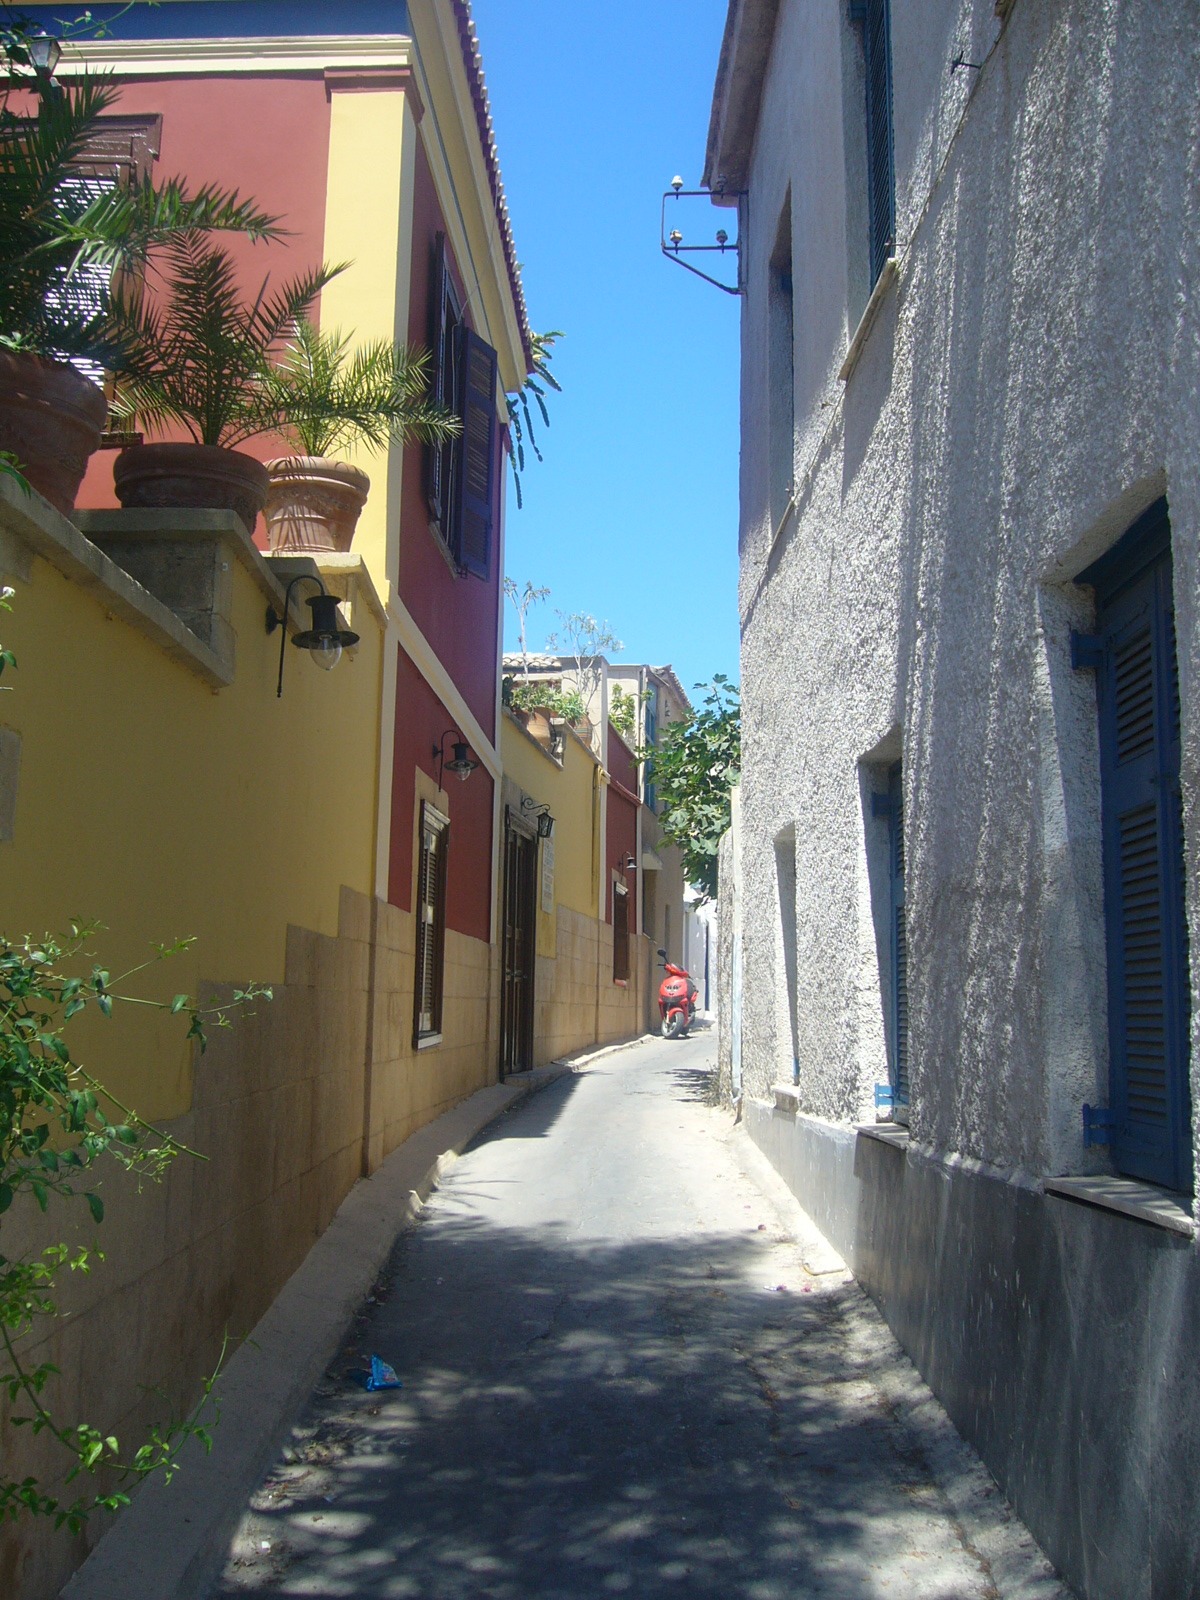
road, street, house, town, building, alley, wall, summer, village, facade, lane, waterway, infrastructure, engine, greece, neighbourhood, urban area, residential area, human settlement